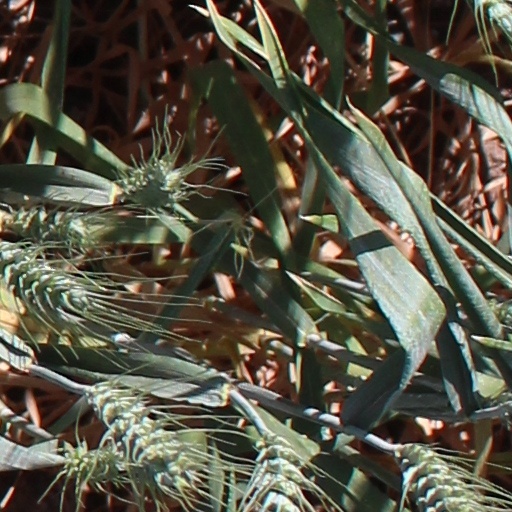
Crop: wheat